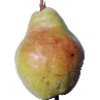
Label: pear_williams